Punjabi cuisine

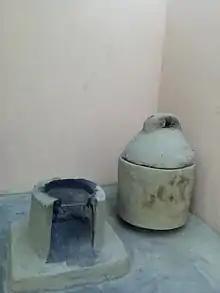
A traditional Punjabi stove ("Chulla") and oven ("Bharolli")

Indian subcontinent-based spices are used in Punjabi cuisine, which are ground in a mortar and pestle or a food processor.